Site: brandenburg
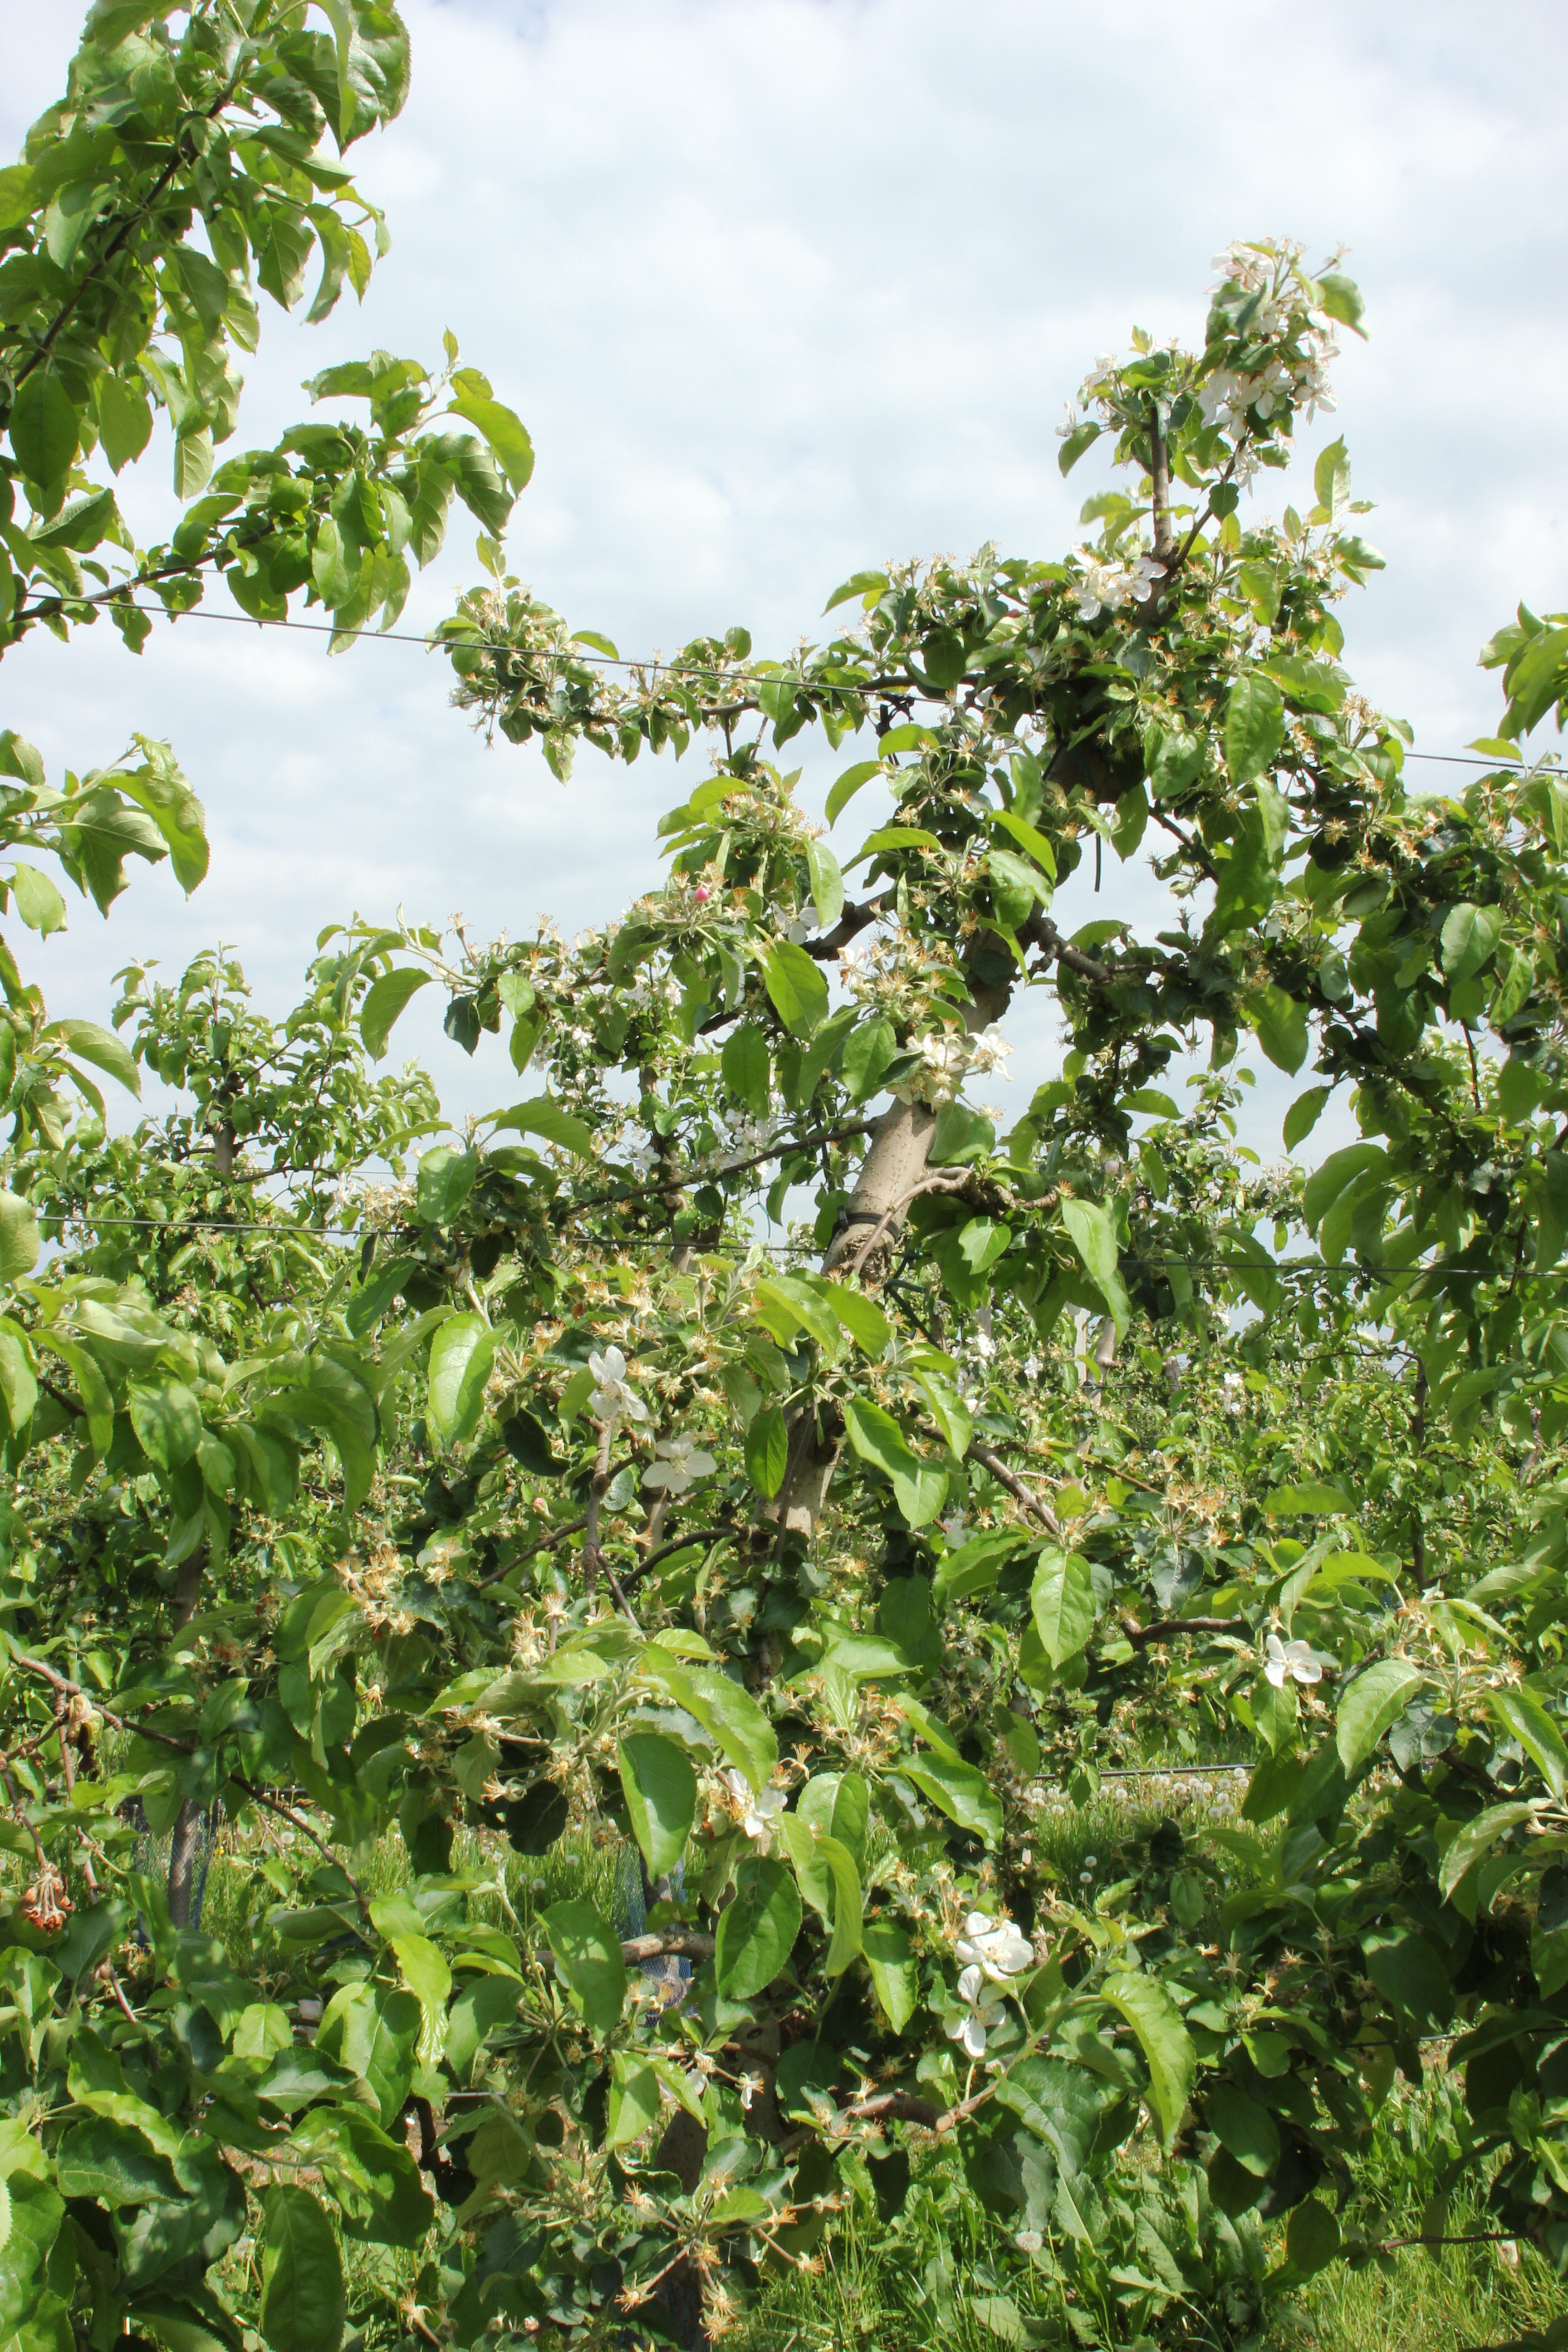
Growth stage (BBCH 67): Flowering